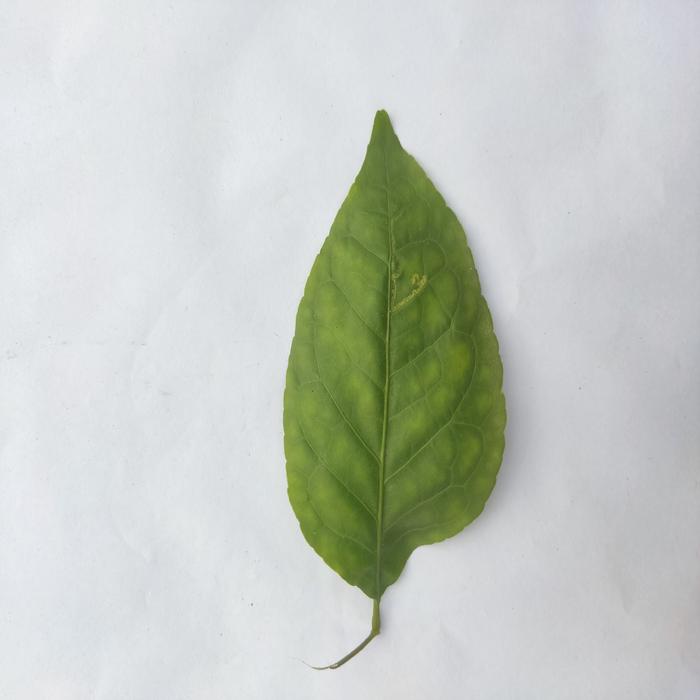
Crop: Aegle Marmelos
Leaf condition: Leaf_Spot